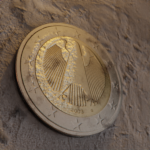
Coin value: 2euro
Country: de
Edition: standard